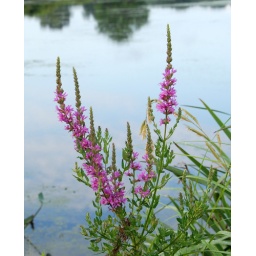
Pink flowers by the river